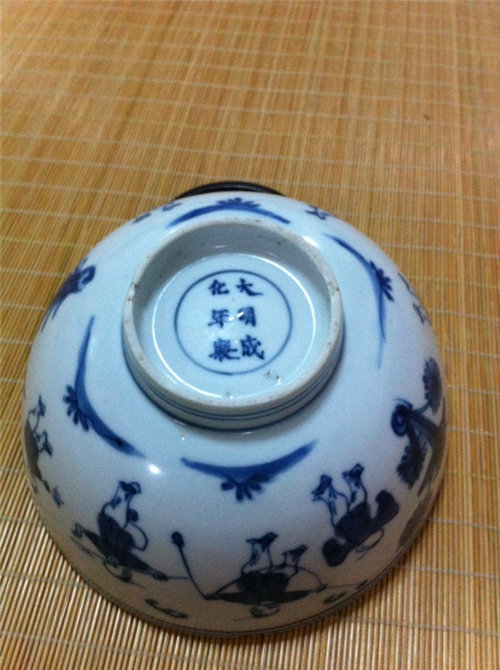
Label: trash